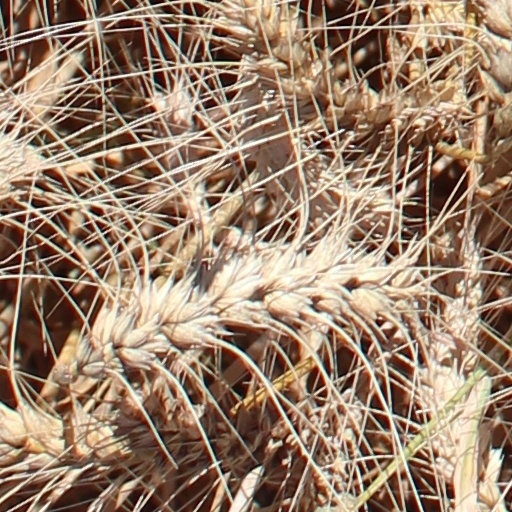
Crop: wheat